Pilot wave theory

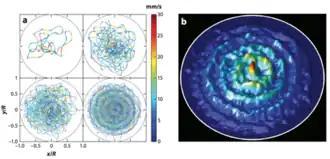
(a) A walker in a circular corral. Trajectories of increasing length are colour-coded according to the droplet's local speed (b) The probability distribution of the walker's position corresponds roughly to the amplitude of the corral's Faraday wave mode.

The pilot wave theory is a hidden-variable theory. Consequently: